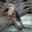
Label: otter